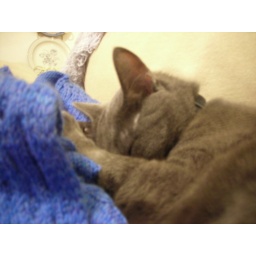
Blue handknit sweater, gray cat and notice that light blue shawl and thrifted blue/gray plates in the background...